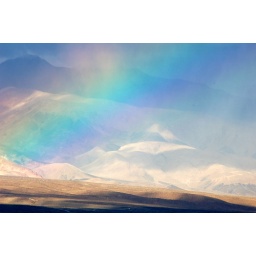
A rainbow washes the sky in the Badwater area of Death Valley with water colors.